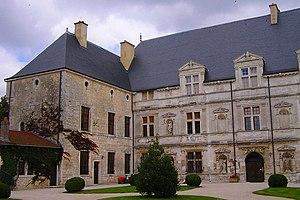
Montbras est une commune française située dans le département de la Meuse, en région Grand Est.
Cet article recense les monuments historiques de la Meuse, en France.